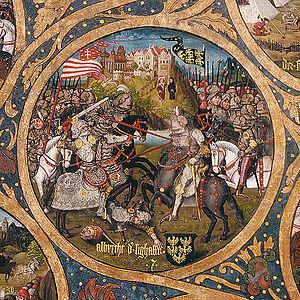
Adalbert d'Autriche affrontant les Hongrois devant Melk. Vignette d'un arbre généalogique des Babenberg (v. 1490) conservé à l'abbaye de Klosterneuburg.
Voici une liste des souverains d'Autriche depuis la création de ce pays en 976 avec l'avènement de la maison de Babenberg.
Adalbert le Victorieux est le troisième margrave d'Autriche de la maison de Babenberg, de 1018 à sa mort.